Sal Bando

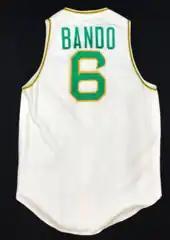
1970 Oakland Athletics No. 6 Sal Bando Game Worn Jersey

After years of combative relations with team owner Charlie Finley, Bando signed a five-year contract worth $1.5 million with the Milwaukee Brewers after the 1976 season, spending his last five seasons with the club.